Joseph Chitwood House

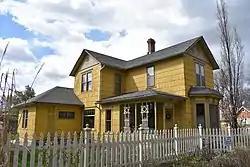
The Joseph Chitwood House in 2019

The Joseph Chitwood House in Boise, Idaho, is a 2-story, vernacular Queen Anne house constructed by Joseph Chitwood in 1892. The house has been modified by a series of small expansions since its construction, and its original T-shape design is irregular. A prominent, beveled bay protrudes toward the Denver Street exposure, and a hip roof porch at left of the bay provides a sheltered entry. Front and side gables above the second floor are covered by a tent roof, with 1-story, hip roof additions toward the back of the house. The Chitwood House was added to the National Register of Historic Places in 2006.